Star Force

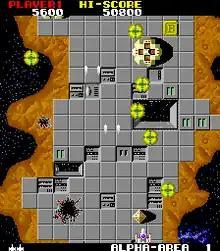
Arcade version screenshot

In the game, the player pilots a starship called the "Final Star", while shooting various enemies and destroying enemy structures for points.